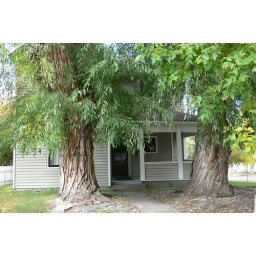
Huge trees in front yard of a small house